Strakonice

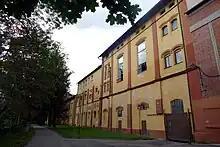
Dudák, the burghers' brewery

Since the 19th century Strakonice was a main production site for fez hats and it also became an industrial centre known for its motorbikes and hand guns production.